Salix daphnoides

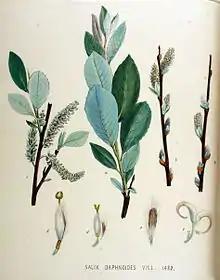
"Salix daphnoides" – "Flora Batava", Volume 18

Salix daphnoides, the European violet willow, is a species of plant in the family Salicaceae. It can grow as a large shrub or small tree, normally reaching a height of